Slavko Barbarić

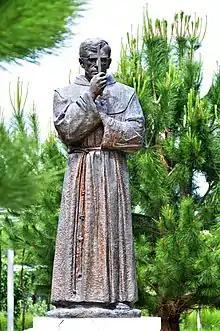
Slavko Barbarić's statue in Medjugorje

Slavko Barbarić (11 March 194624 November 2000) was a Herzegovinian Franciscan Catholic priest and friar involved in the alleged Marian apparitions in Medjugorje, serving as a spiritual director of the alleged seers from 1984 until he died in 2000. He was a supporter of the Catholic Charismatic Renewal.